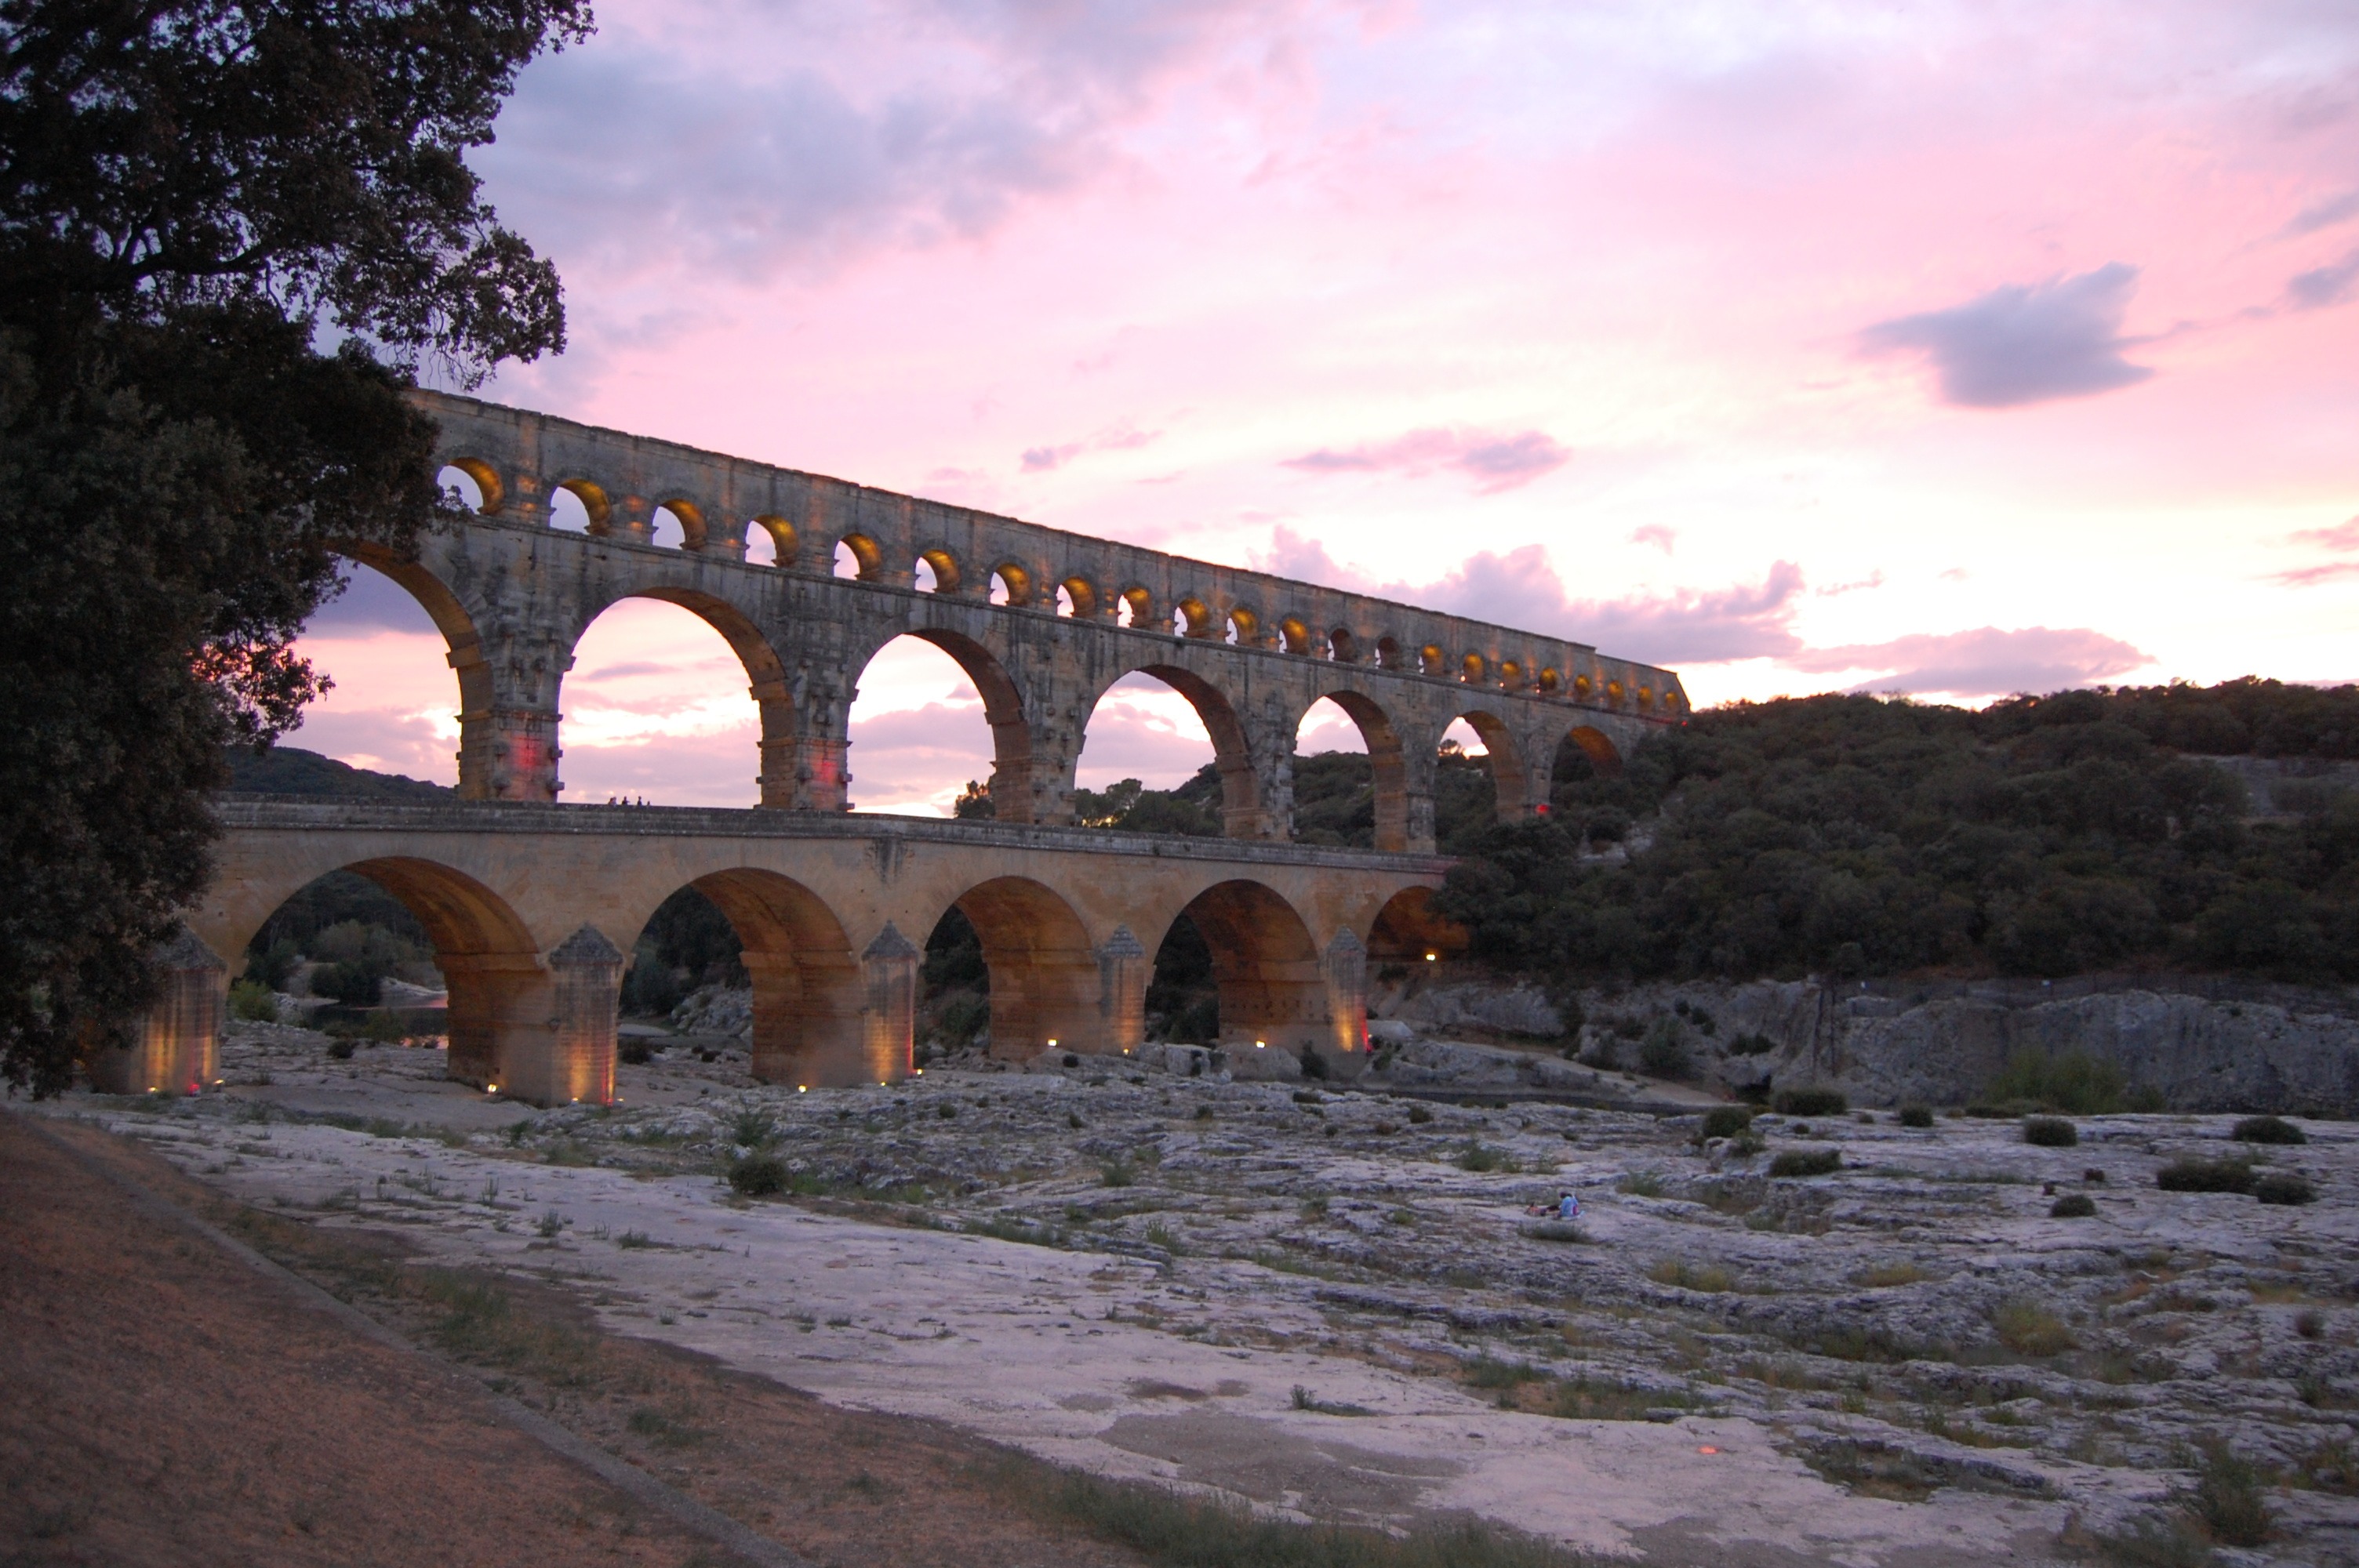
sunset, bridge, transport, france, arch, viaduct, aqueduct, ancient history, nonbuilding structure